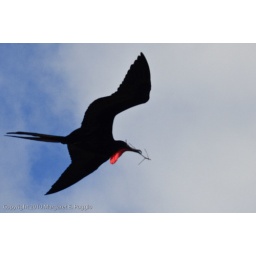
A male Frigatebird carrying nesting material spotted flying over the southern shore area of North Seymour Island in the Galapagos.